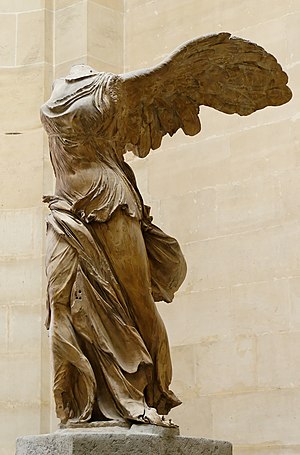
Nike fra Samothrake
Nike fra Samothrake
Den kendte skulptur Nike fra Samothrake er lavet Ca. 200 f.Kr. i antikkens Grækenland. Skulpturen forestiller den græske mytologiske sejrsgudinde Nike og er udstillet på kunstmuseet Louvre i Paris.